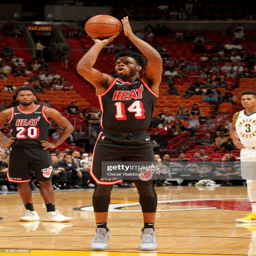
# shoots a free throw during the game against sports team .